Place Rouppe

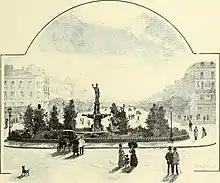
The / in 1884 from "Bruxelles à travers les âges"

In 1848, the Rouppe Fountain was inaugurated in the middle of the square. It was designed by the architect Joseph Poelaert and the sculptor Charles-Auguste Fraikin. In 1869, a new South Station was built on the site of the current Brussels-South Station, because Bogards' station had already become too small. The current layout, a central square surrounded by a cast iron gate and rows of trees, dates from 1884 and was designed by the city's architect .